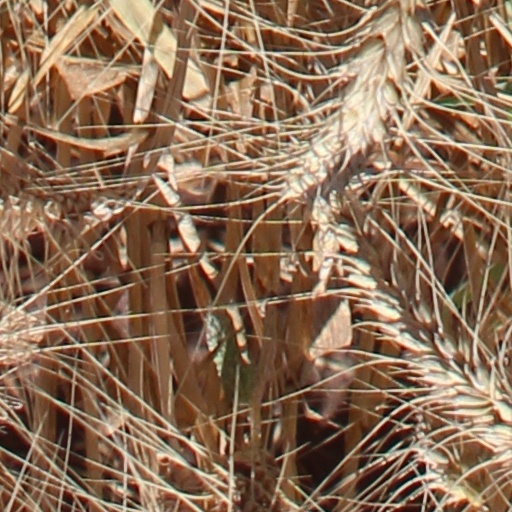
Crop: wheat